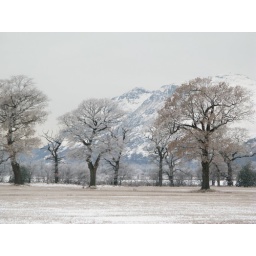
Winter wonderland frost covered. Leaves on the trees and gold to silver gliiter supplied by mother nature.Winter wonderland frost covered. Leaves on the trees and gold to silver gliiter supplied by mother nature.